Major histocompatibility complex and sexual selection

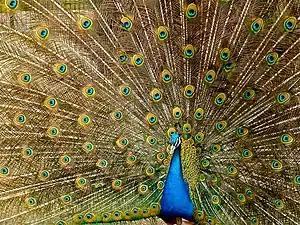
The exaggerated, elongated upper tail coverts make up the "train" of the peacock.

Therefore, mate choice—with respect to the MHC—has probably evolved so that females choose males either based on diverse genes (heterozygote advantage and inbreeding avoidance hypotheses) or "good" genes. The fact that females choose is naturally selected, as it would be an advantageous trait for females to be able to choose a male that provided either an indirect or direct benefit. As a result of female choice, sexual selection is imposed on males. This is evidenced by genetic "advertisement"—an example of this would be the existence of exaggerated traits, such as the elaborate tail-feathers of male peacocks. However, in humans, both sexes exert mate choice.